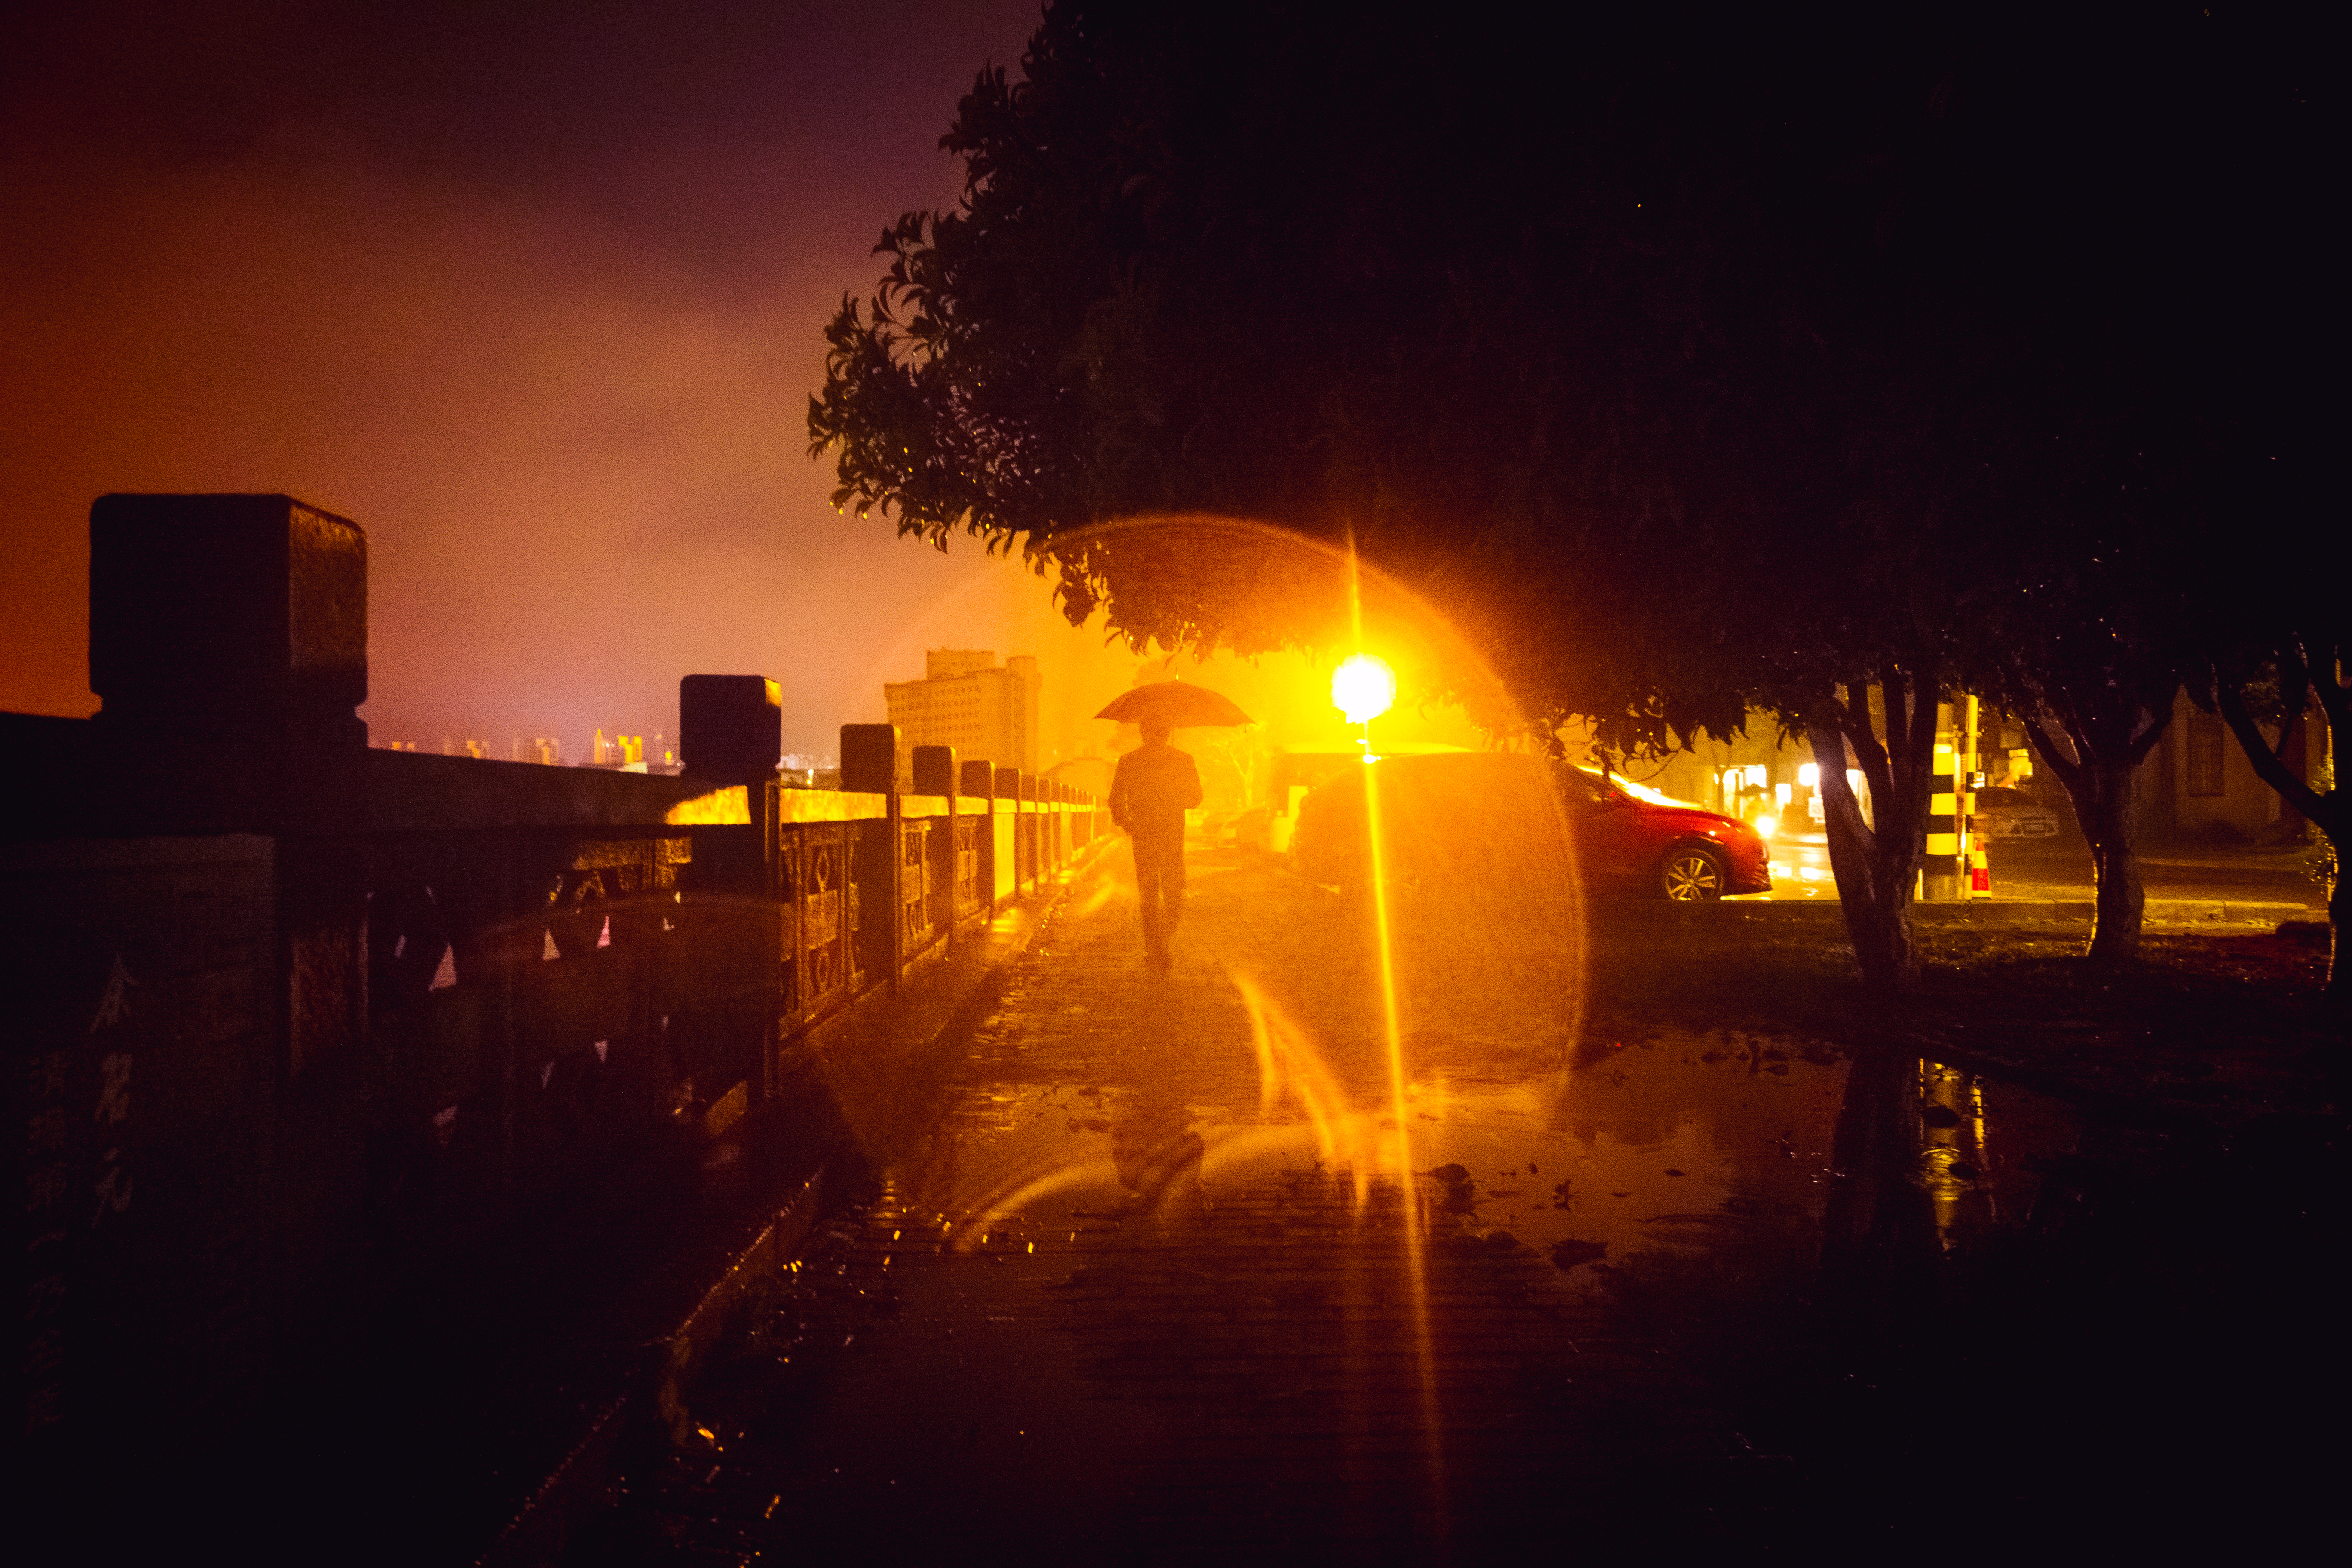
silhouette, light, sun, sunset, street, night, sunlight, morning, dawn, dusk, evening, umbrella, fire, darkness, lighting, circle, candid, sphere, holy, china, sonystreetphotographer, tunxi